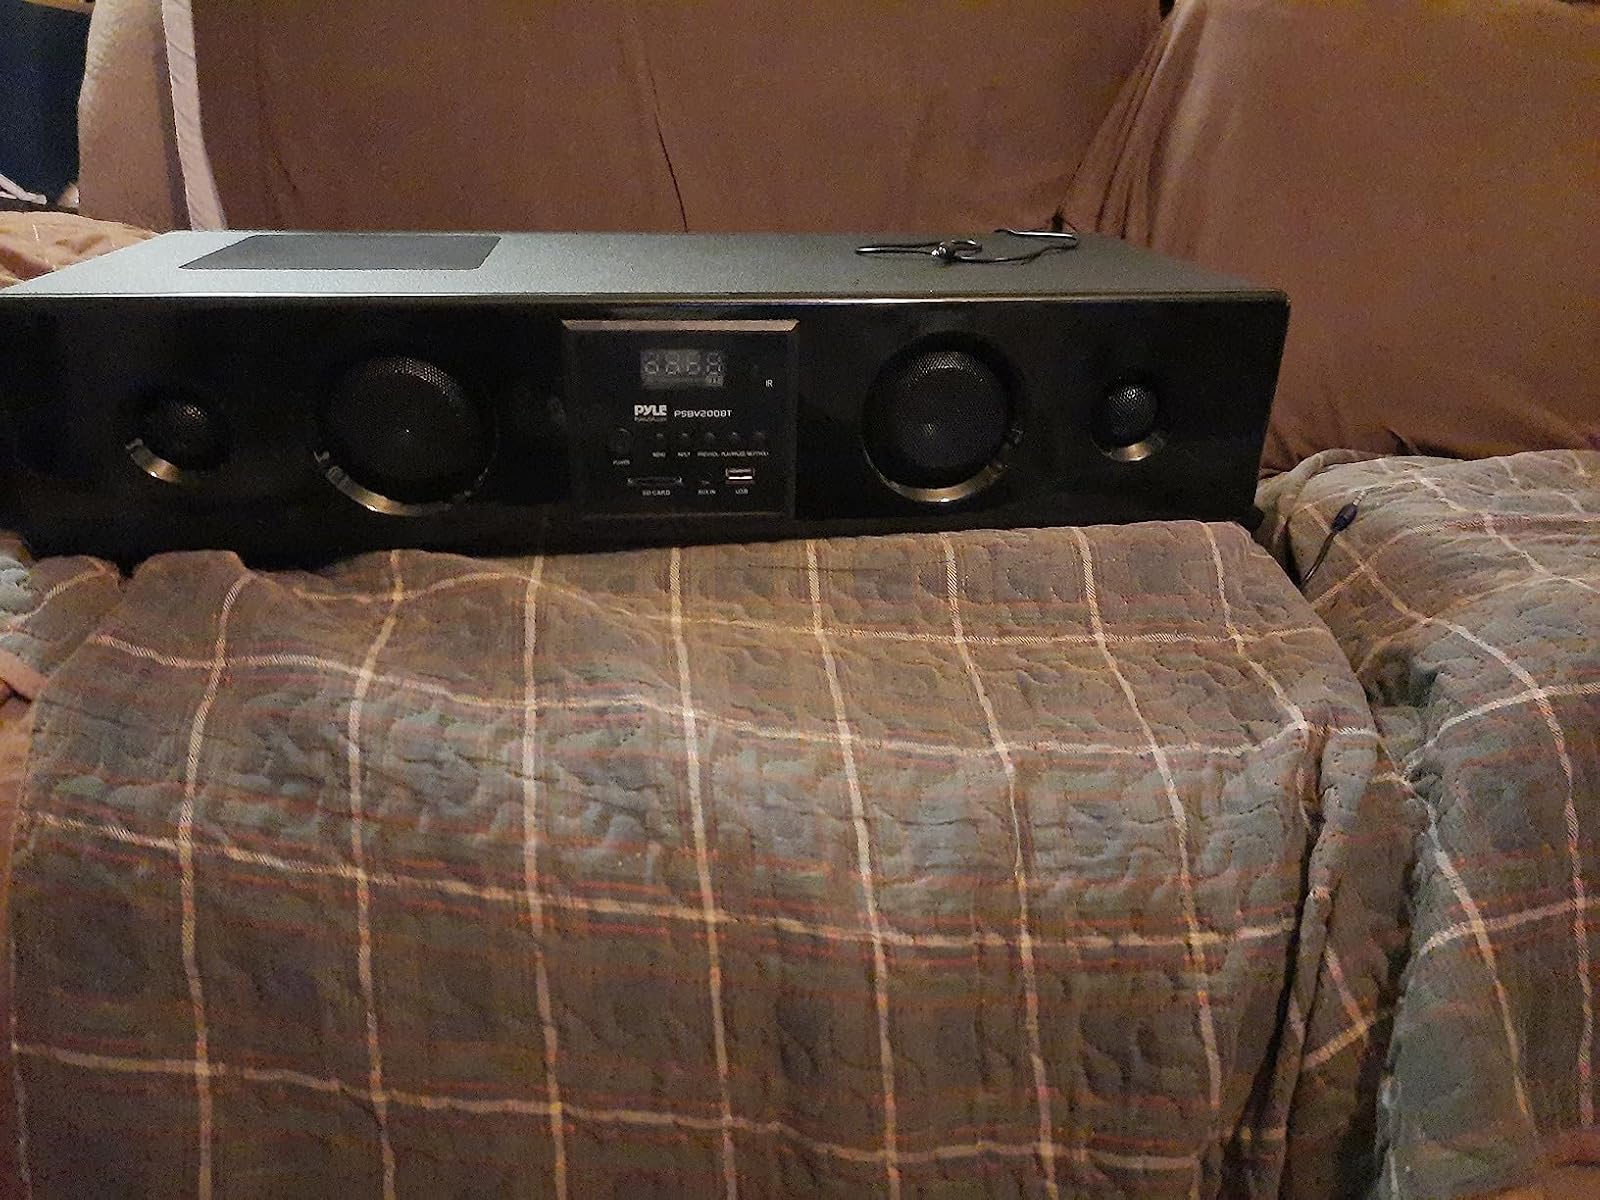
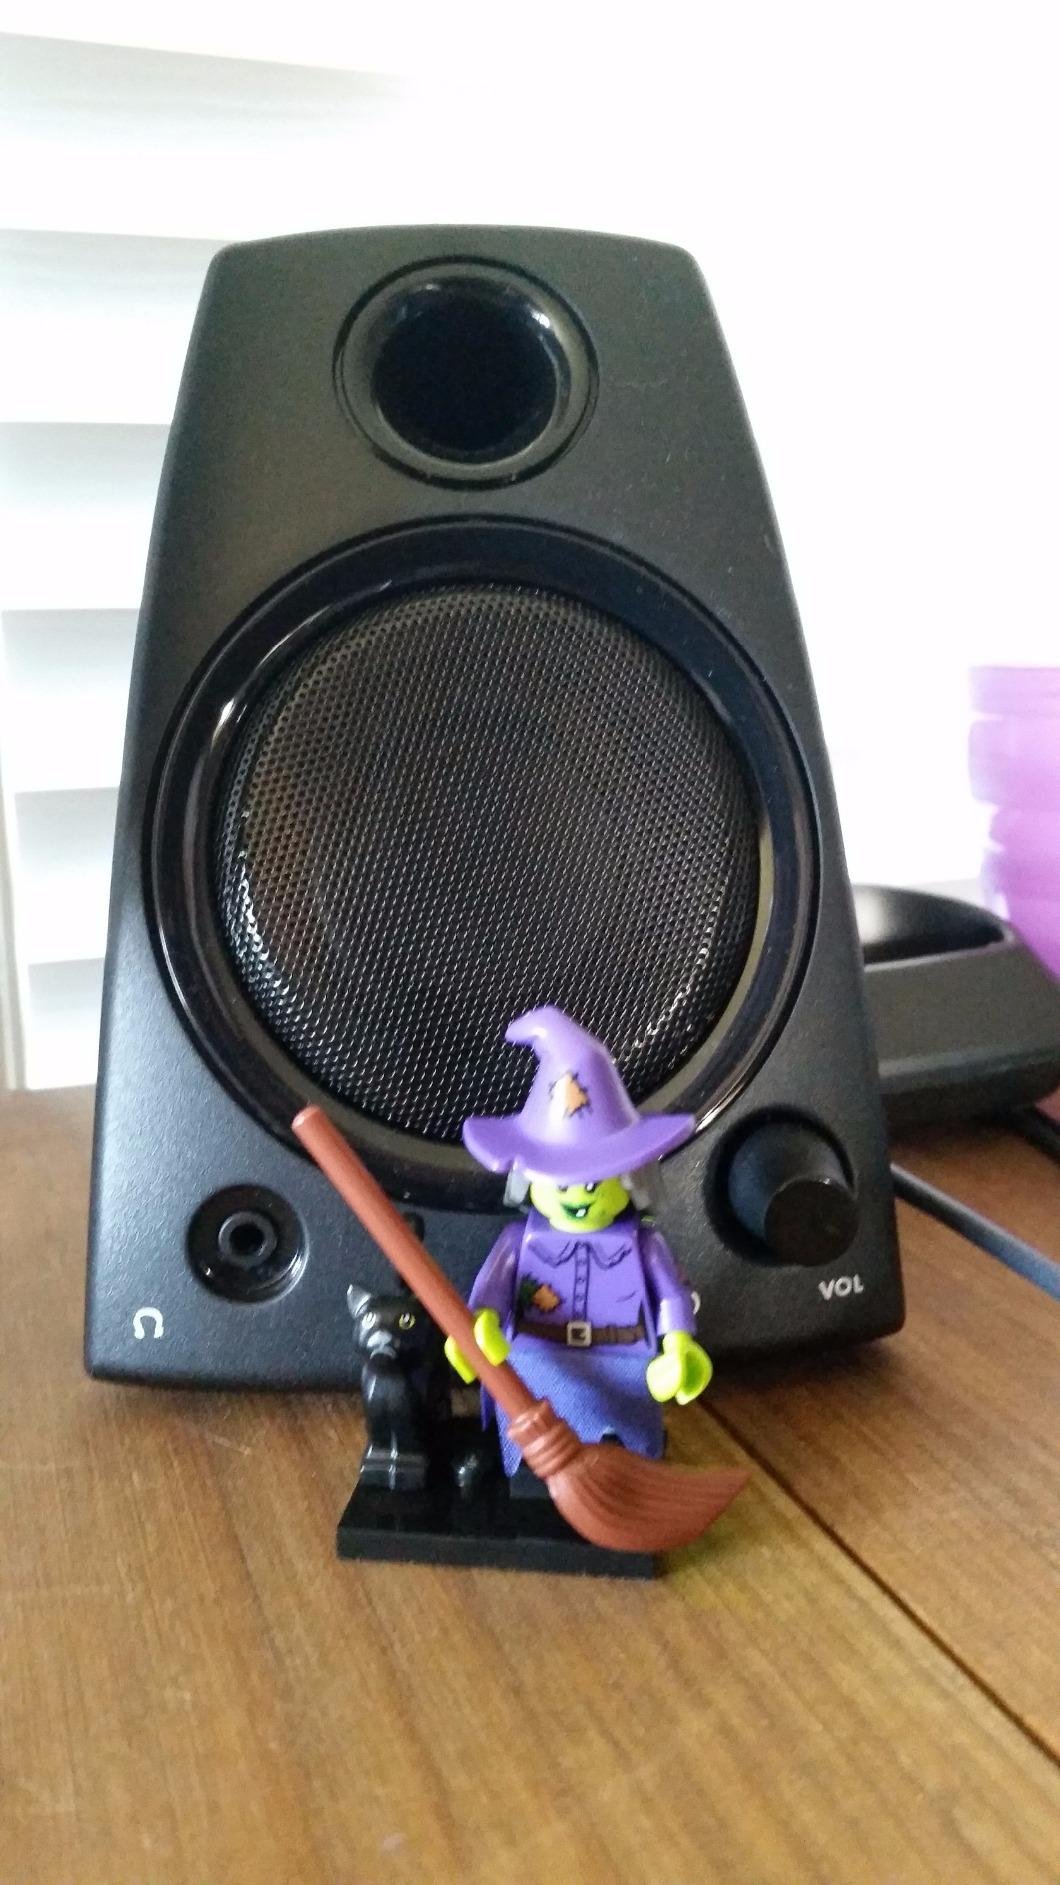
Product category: speaker
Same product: no